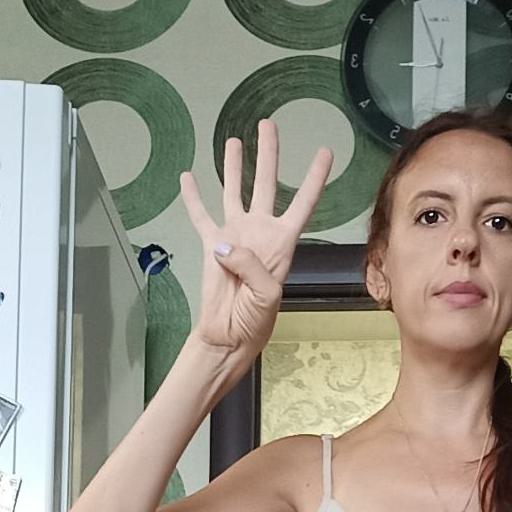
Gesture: four